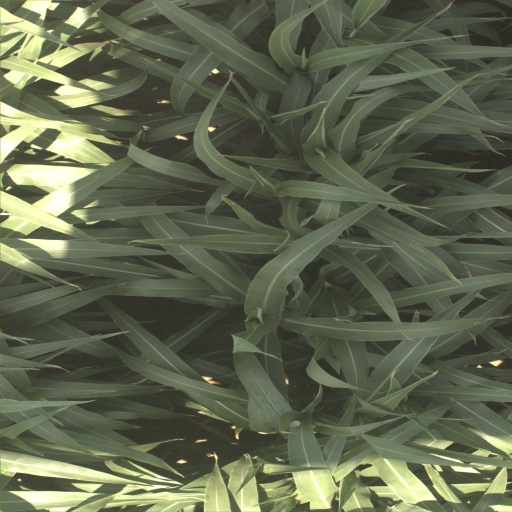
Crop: sorghum